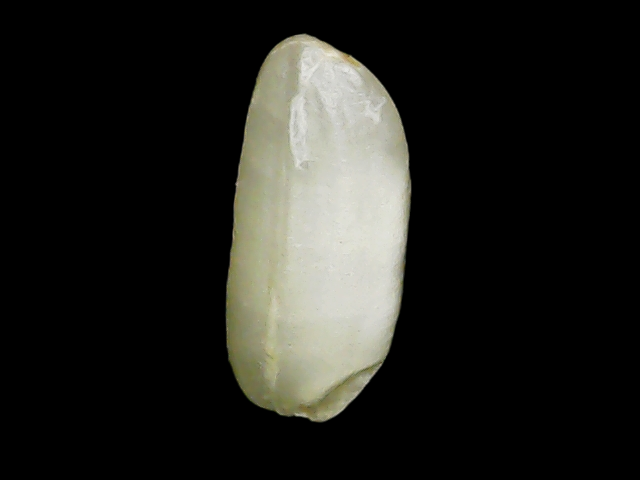
Rice variety: Binadhan24